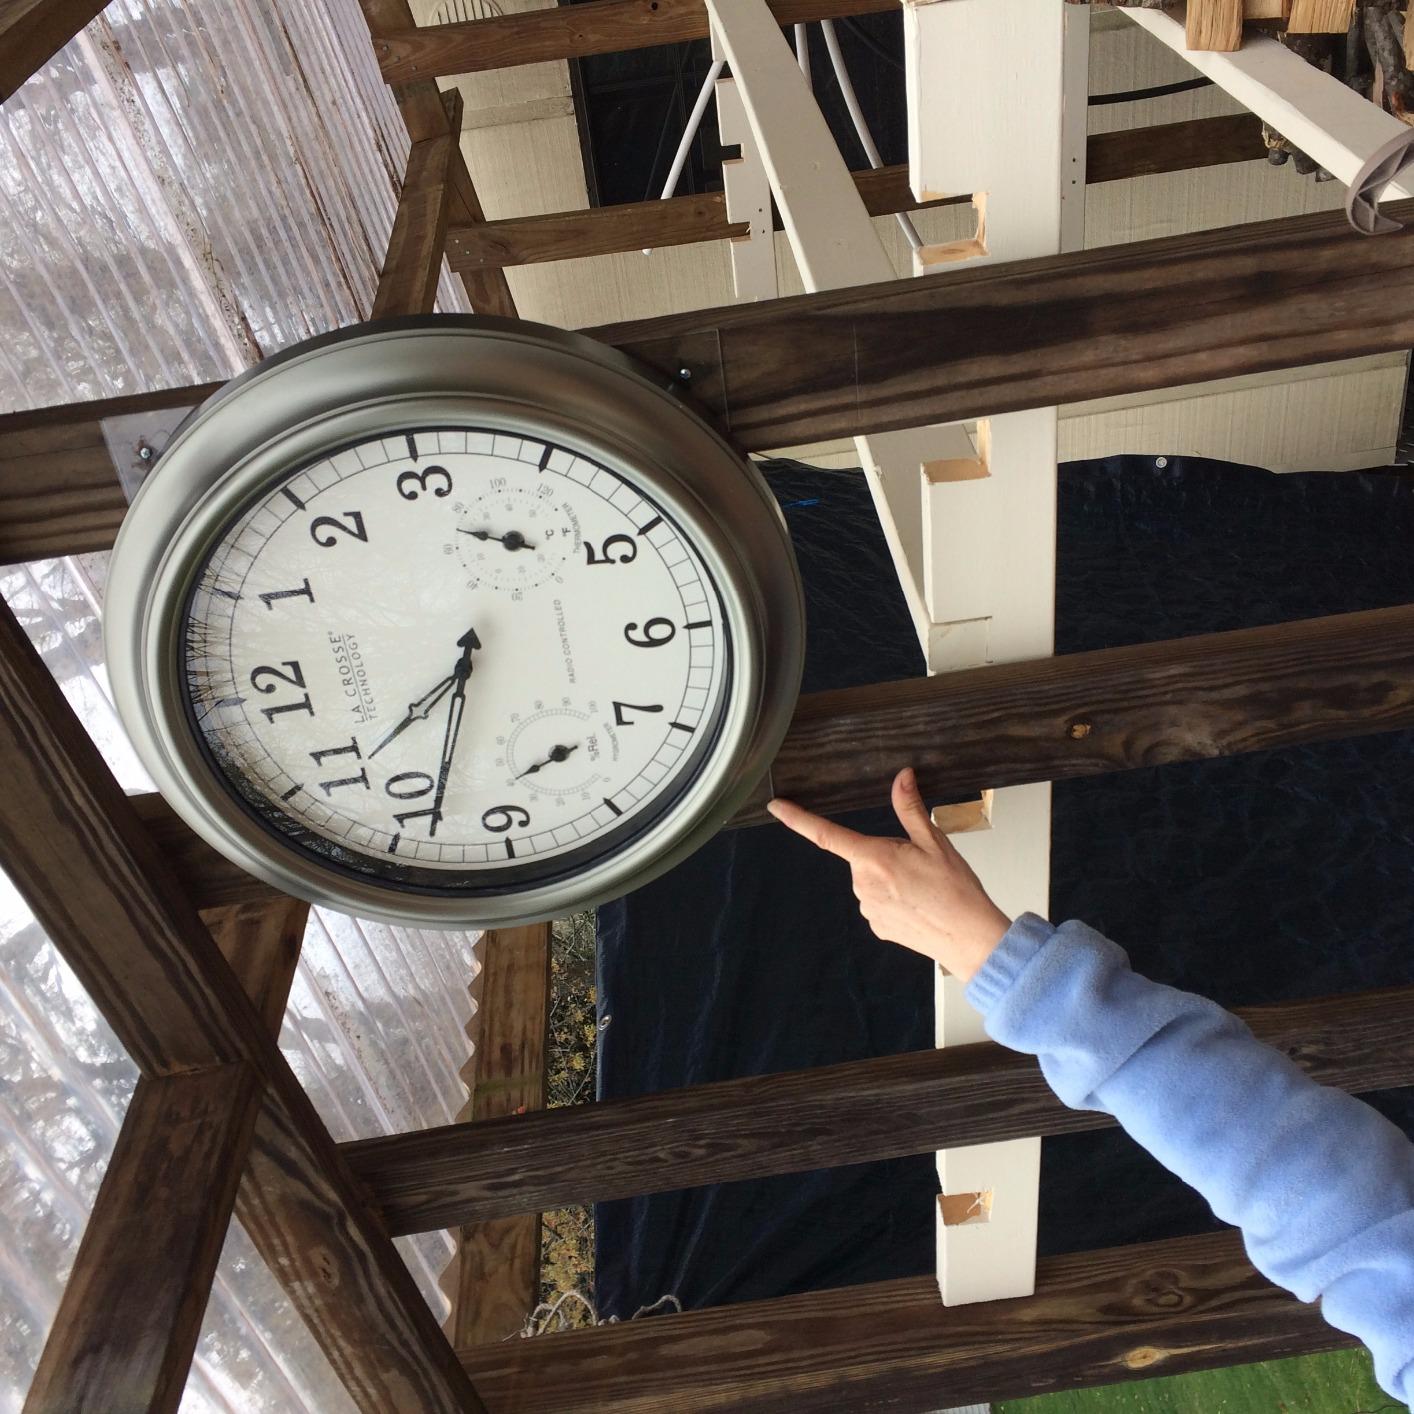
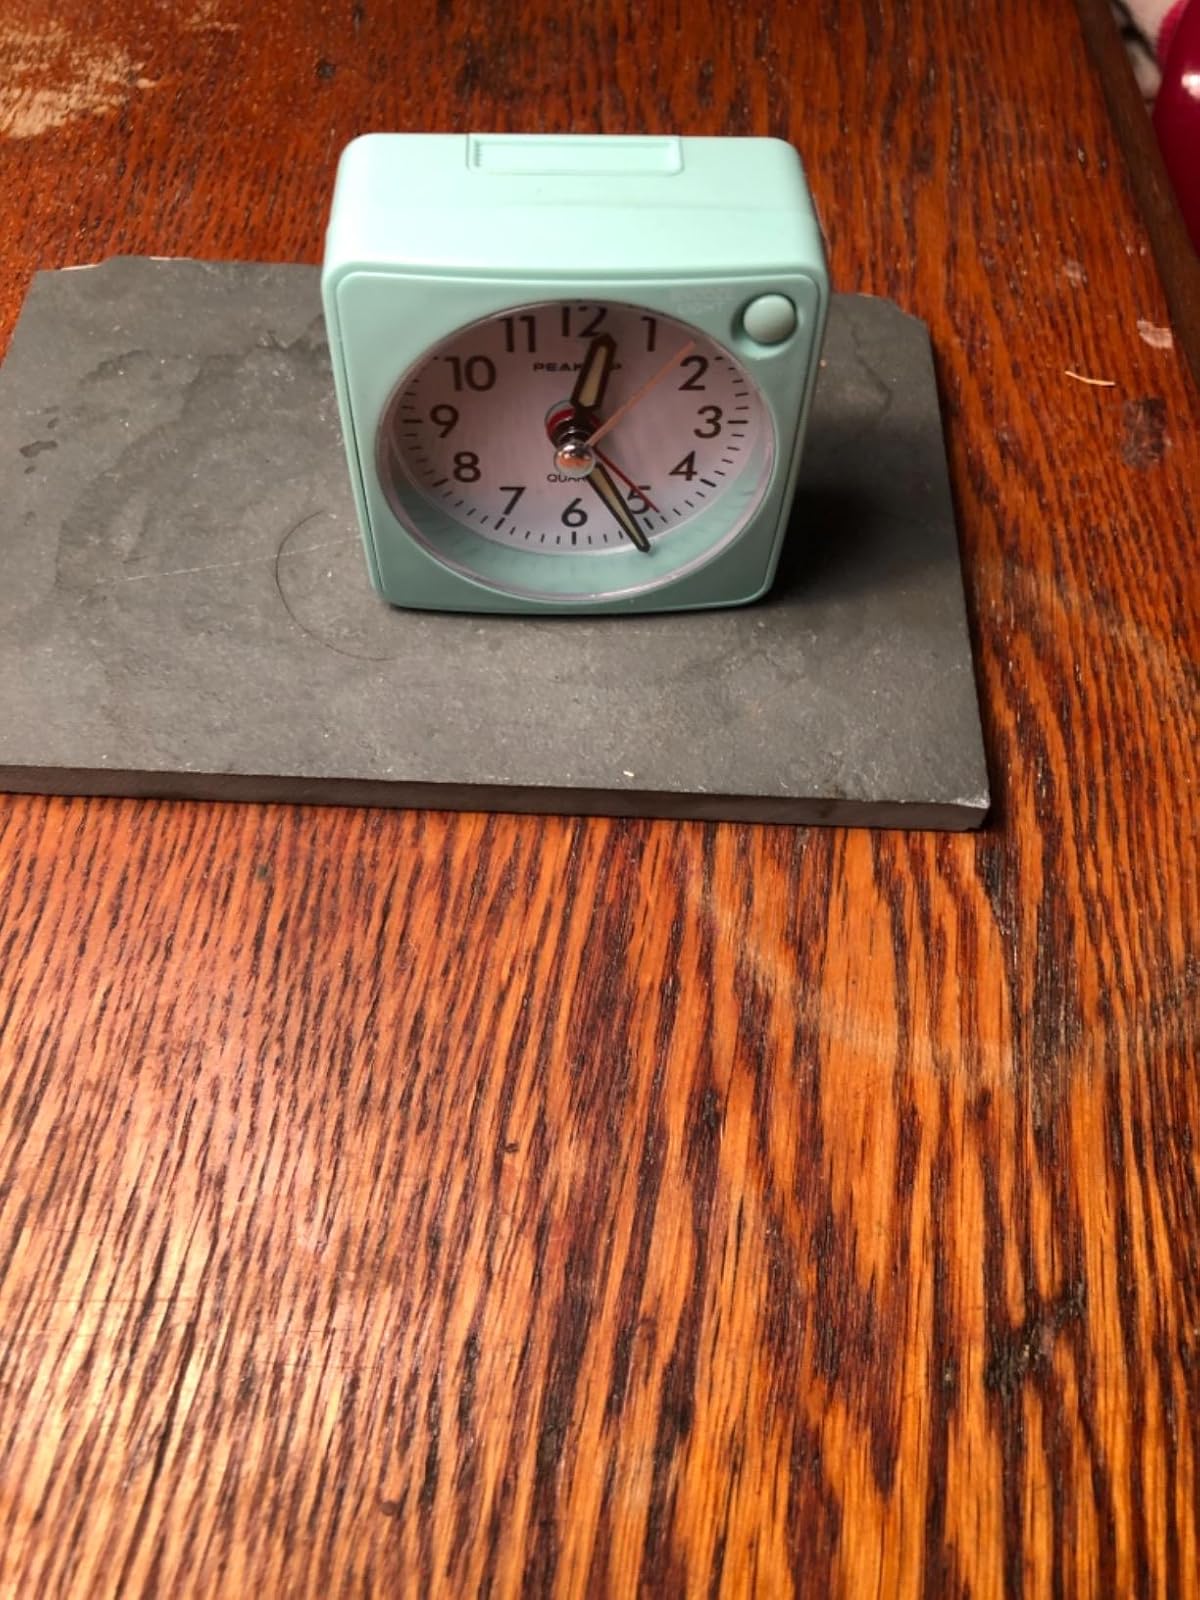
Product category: clock
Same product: no